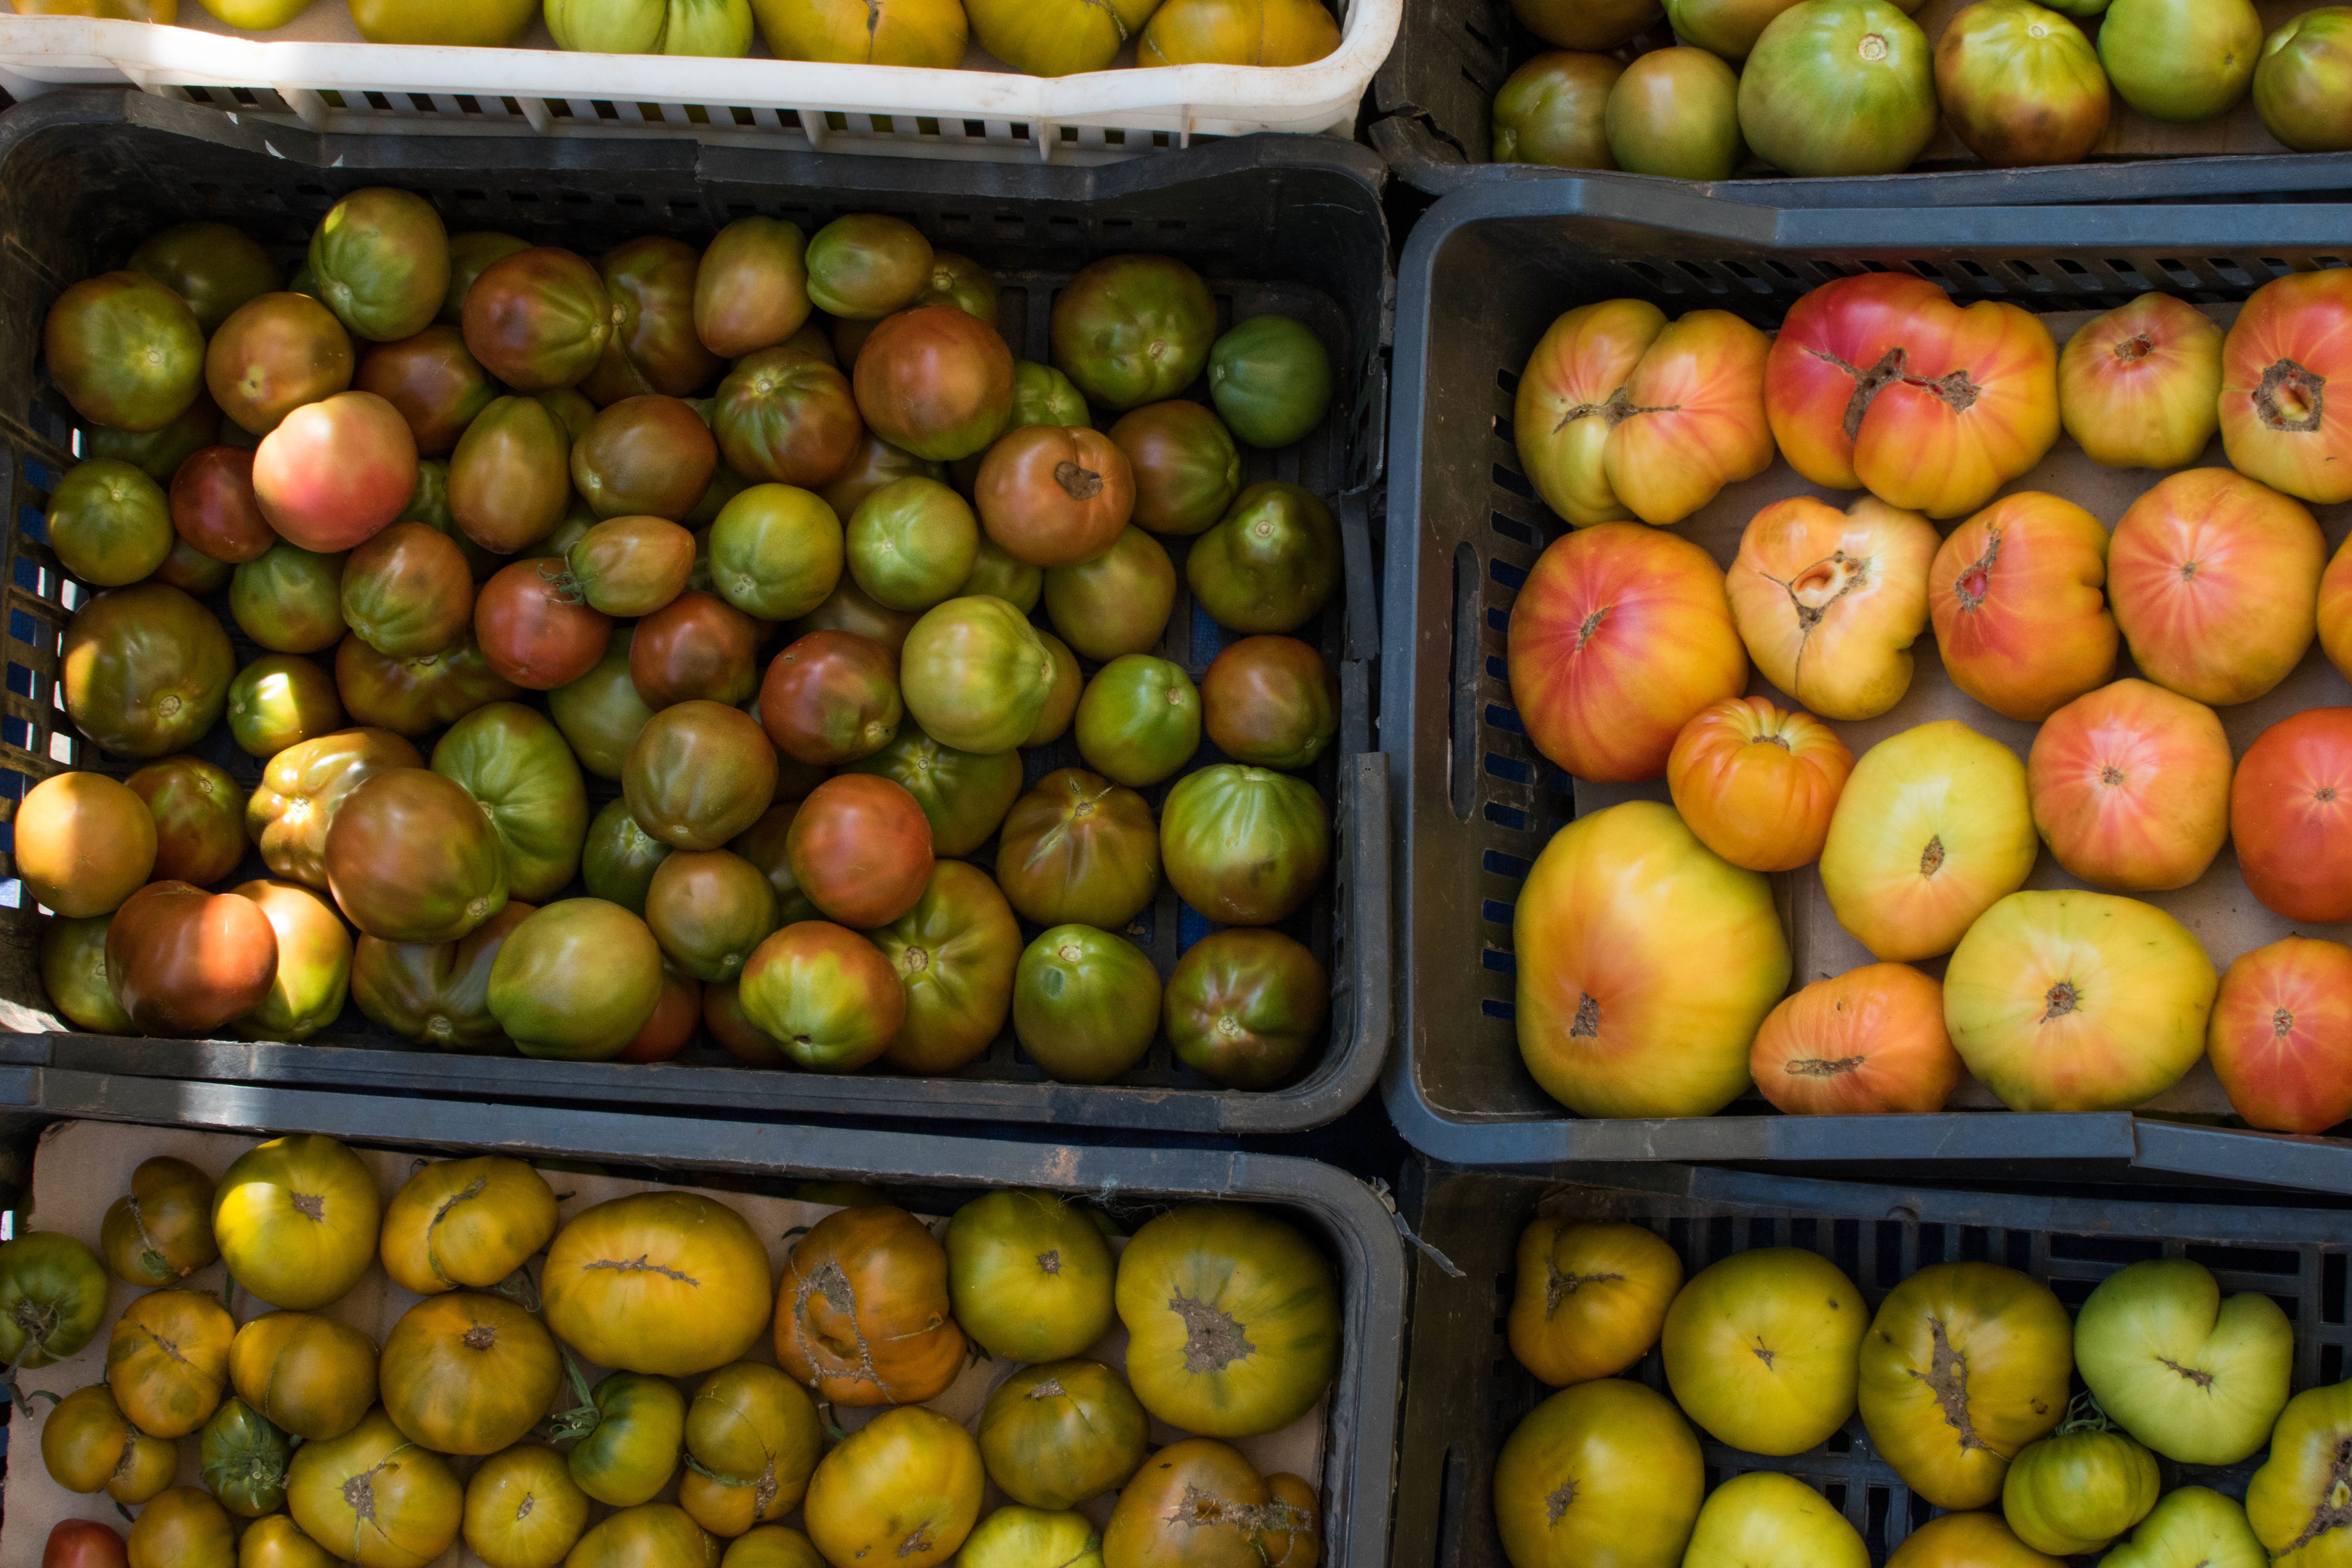
apple, plant, fruit, food, produce, flowering plant, rose family, land plant